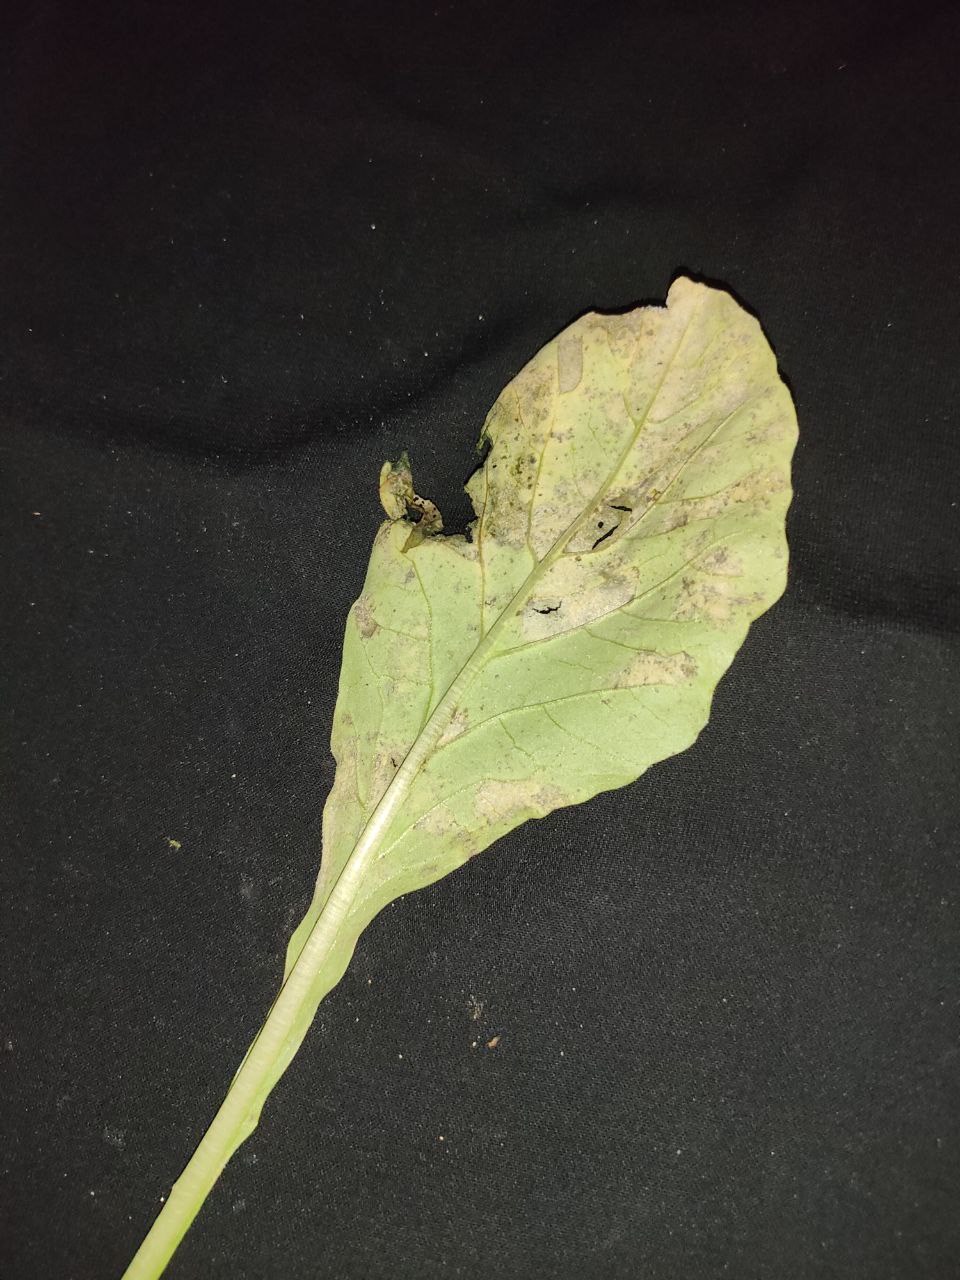
Label: Downey mildew